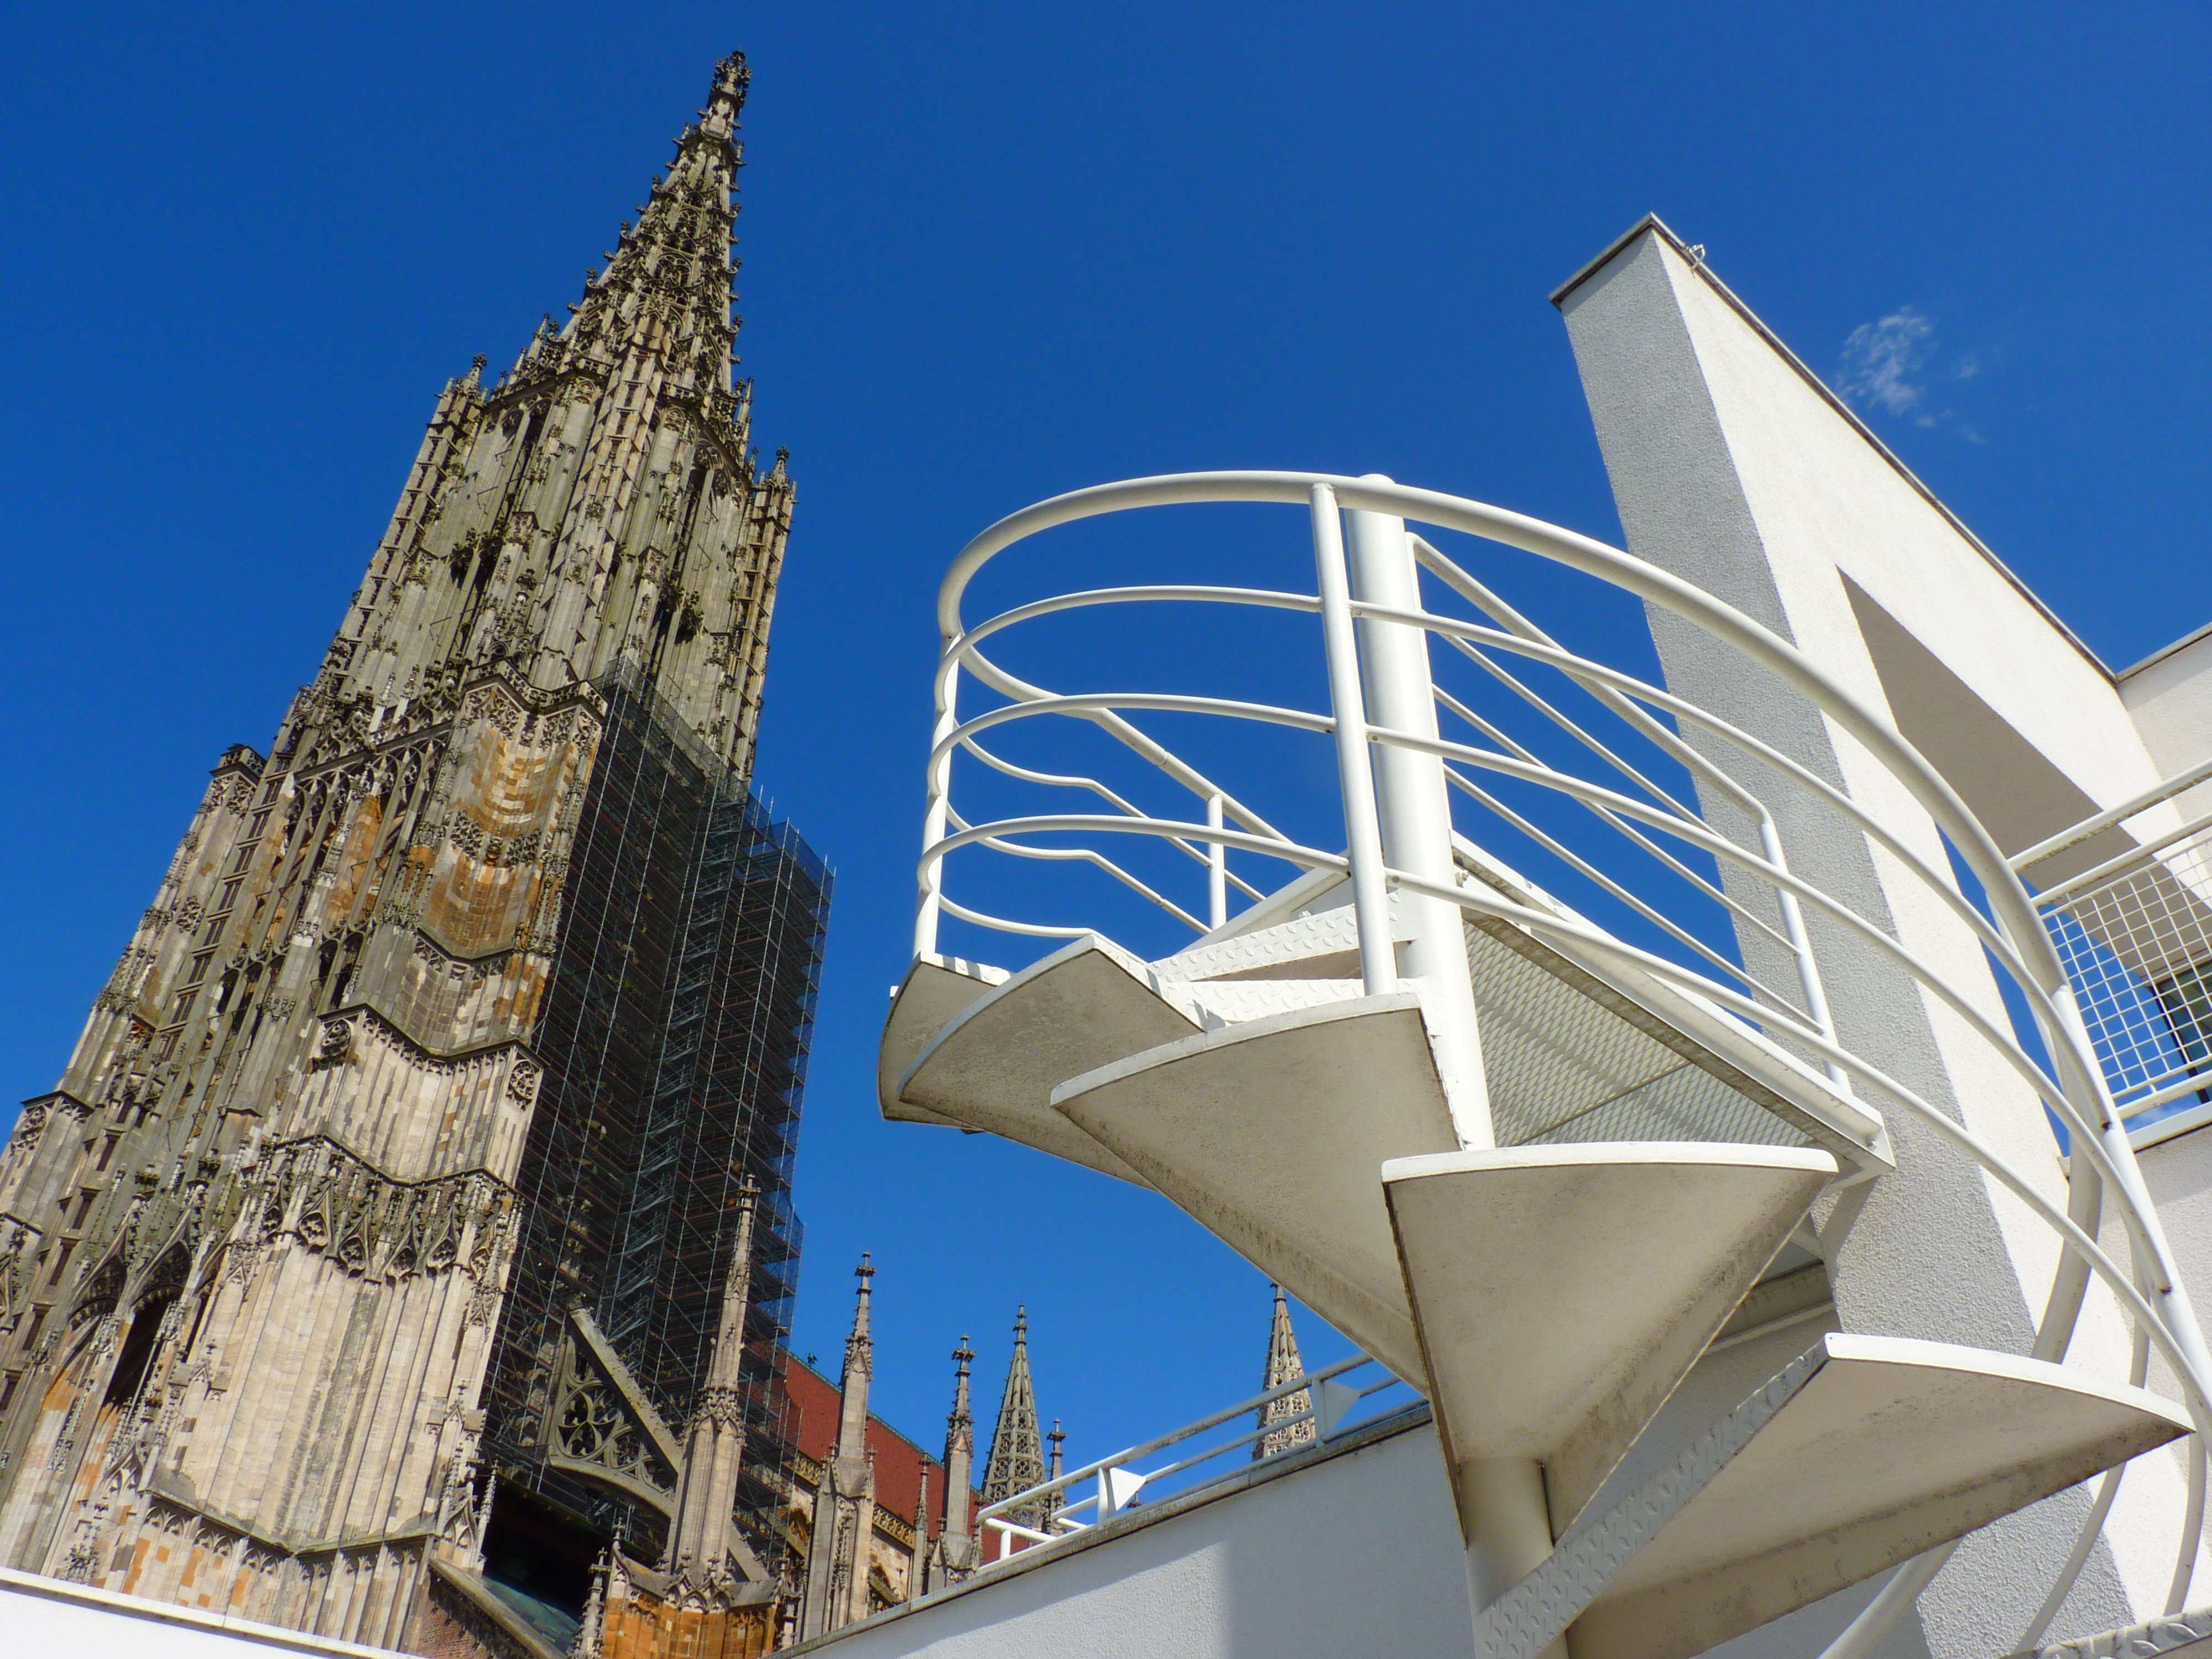
architecture, sky, building, skyscraper, tower, landmark, facade, blue, church, tower block, place of worship, stairs, spire, head, ulm, ulm cathedral, town home